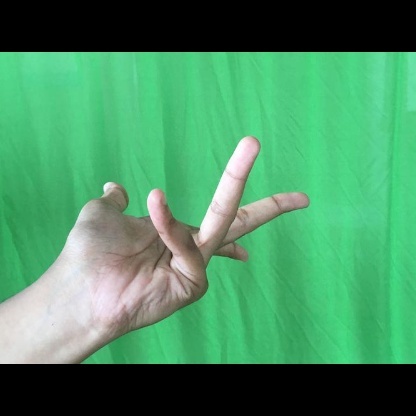
Mudra: Alapadmam